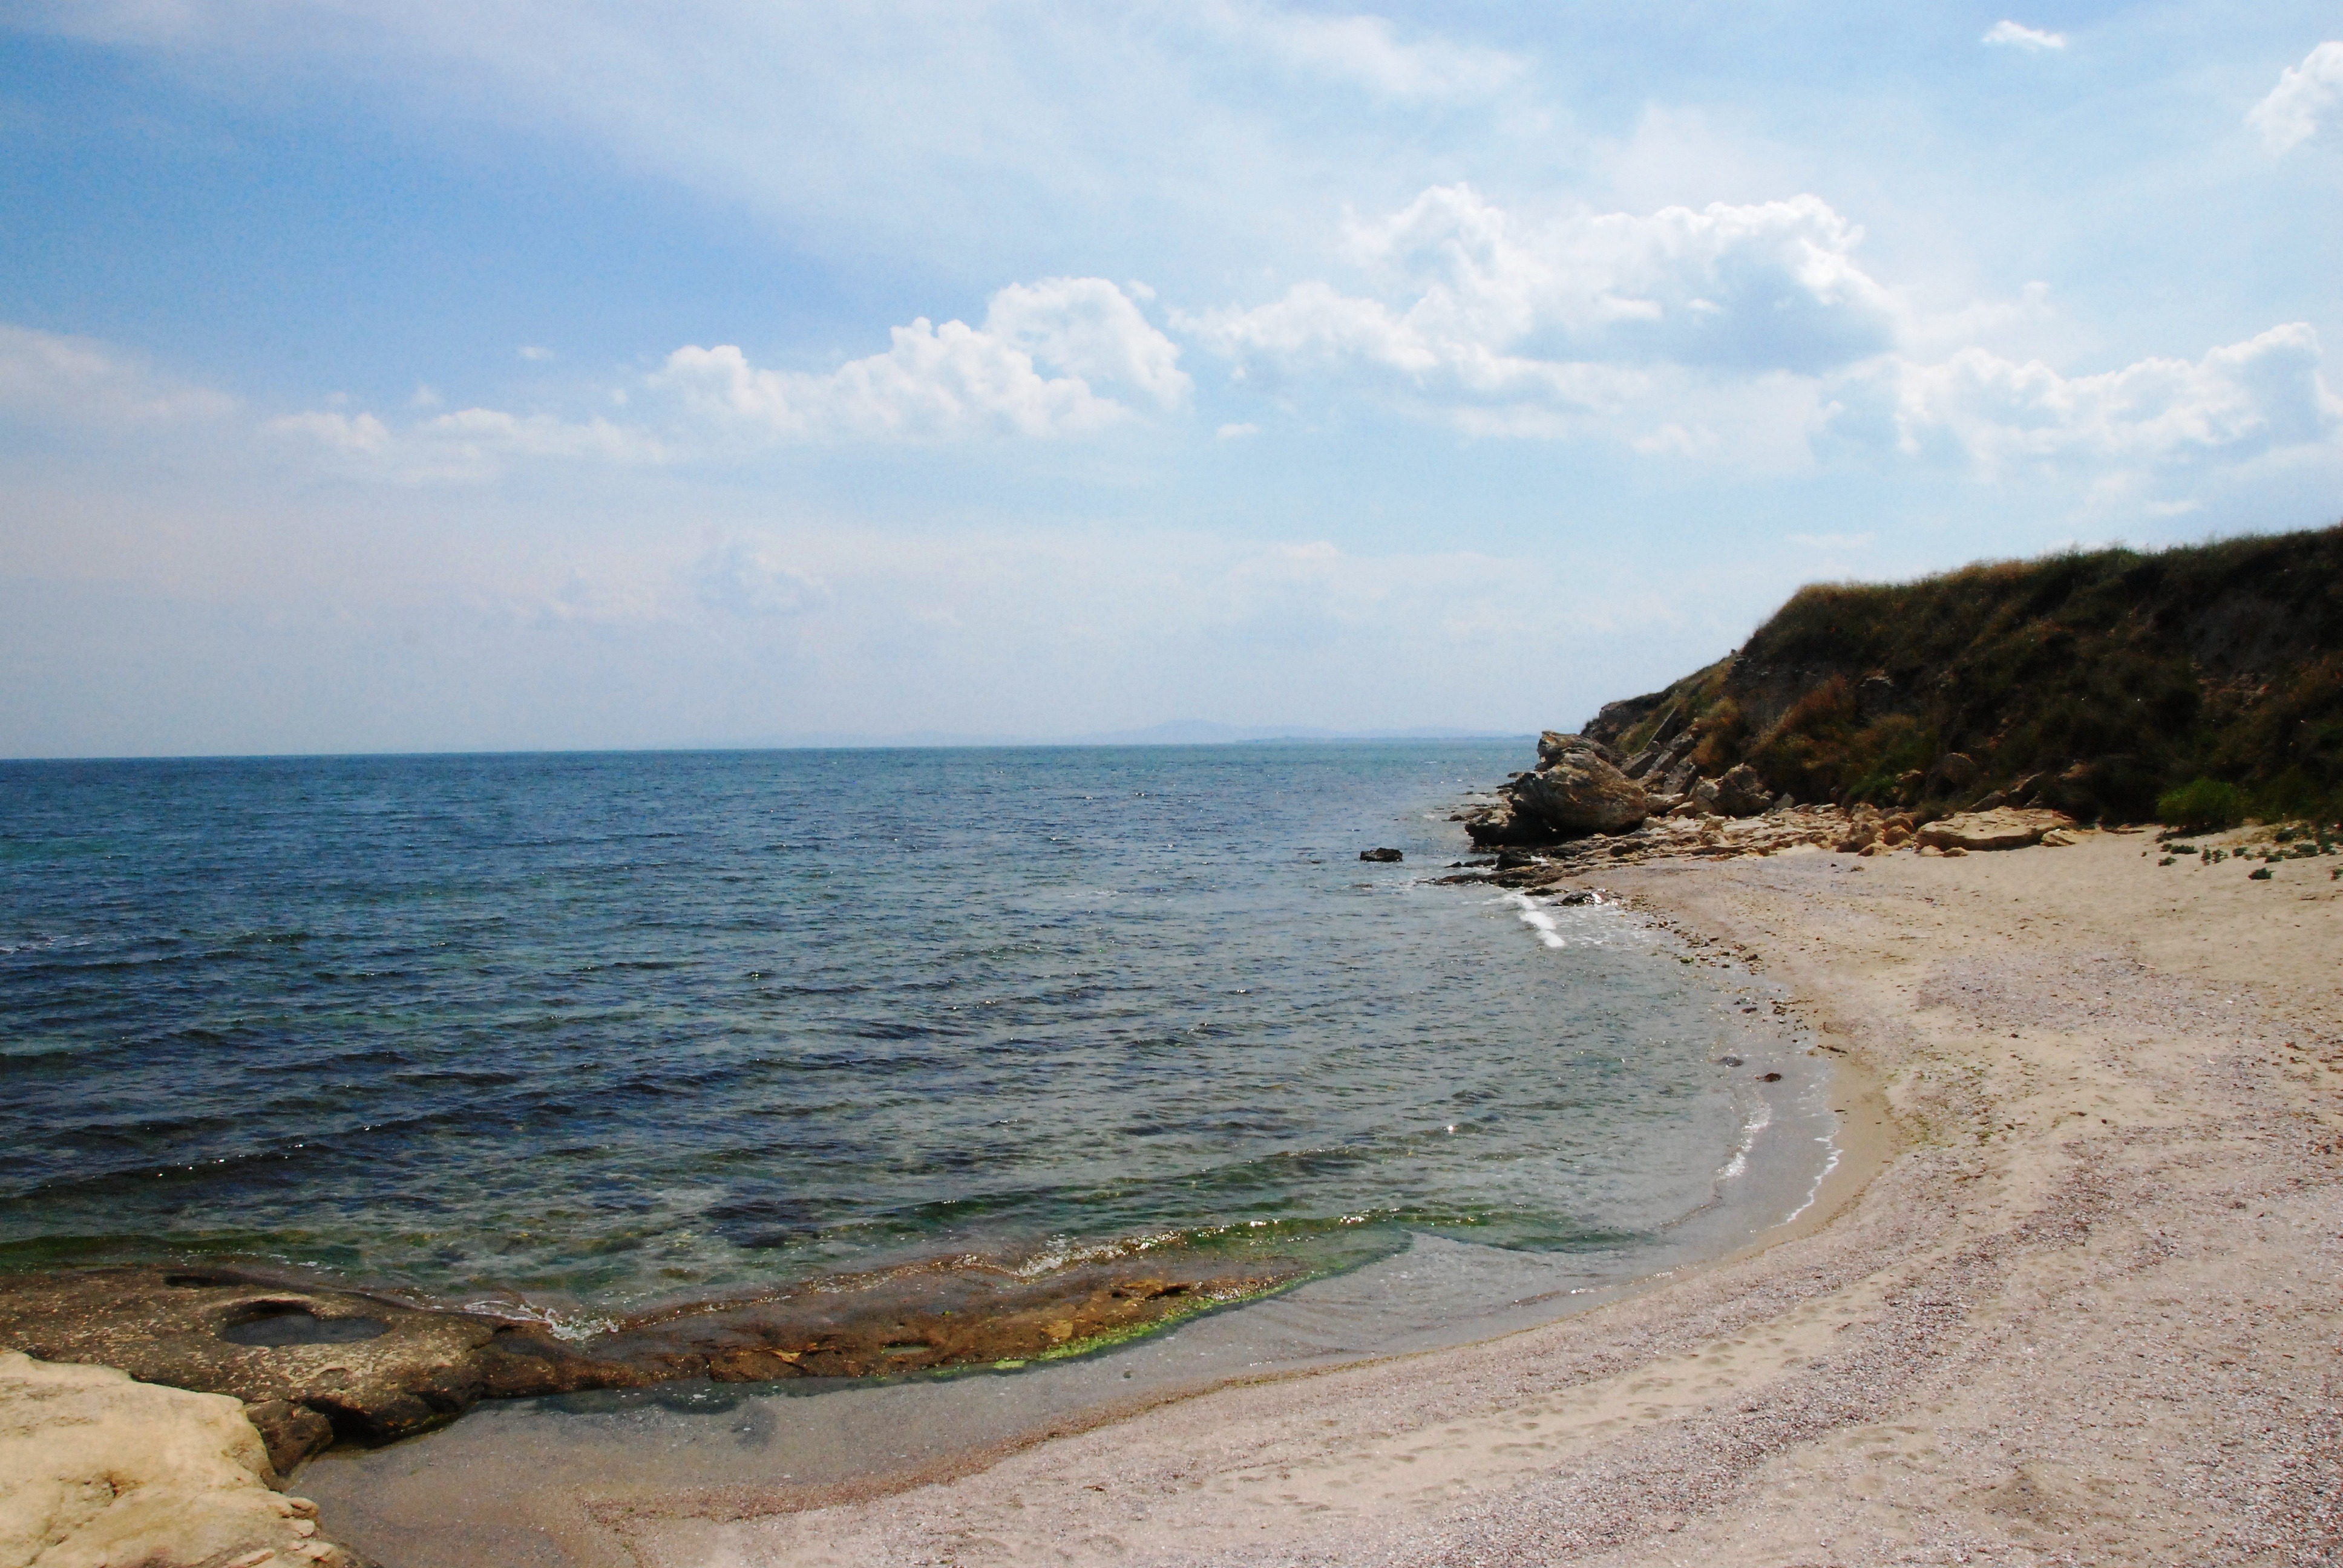
beach, landscape, sea, coast, water, nature, sand, rock, ocean, shore, wave, vacation, cliff, cove, bay, terrain, body of water, rocks, cape, wind wave